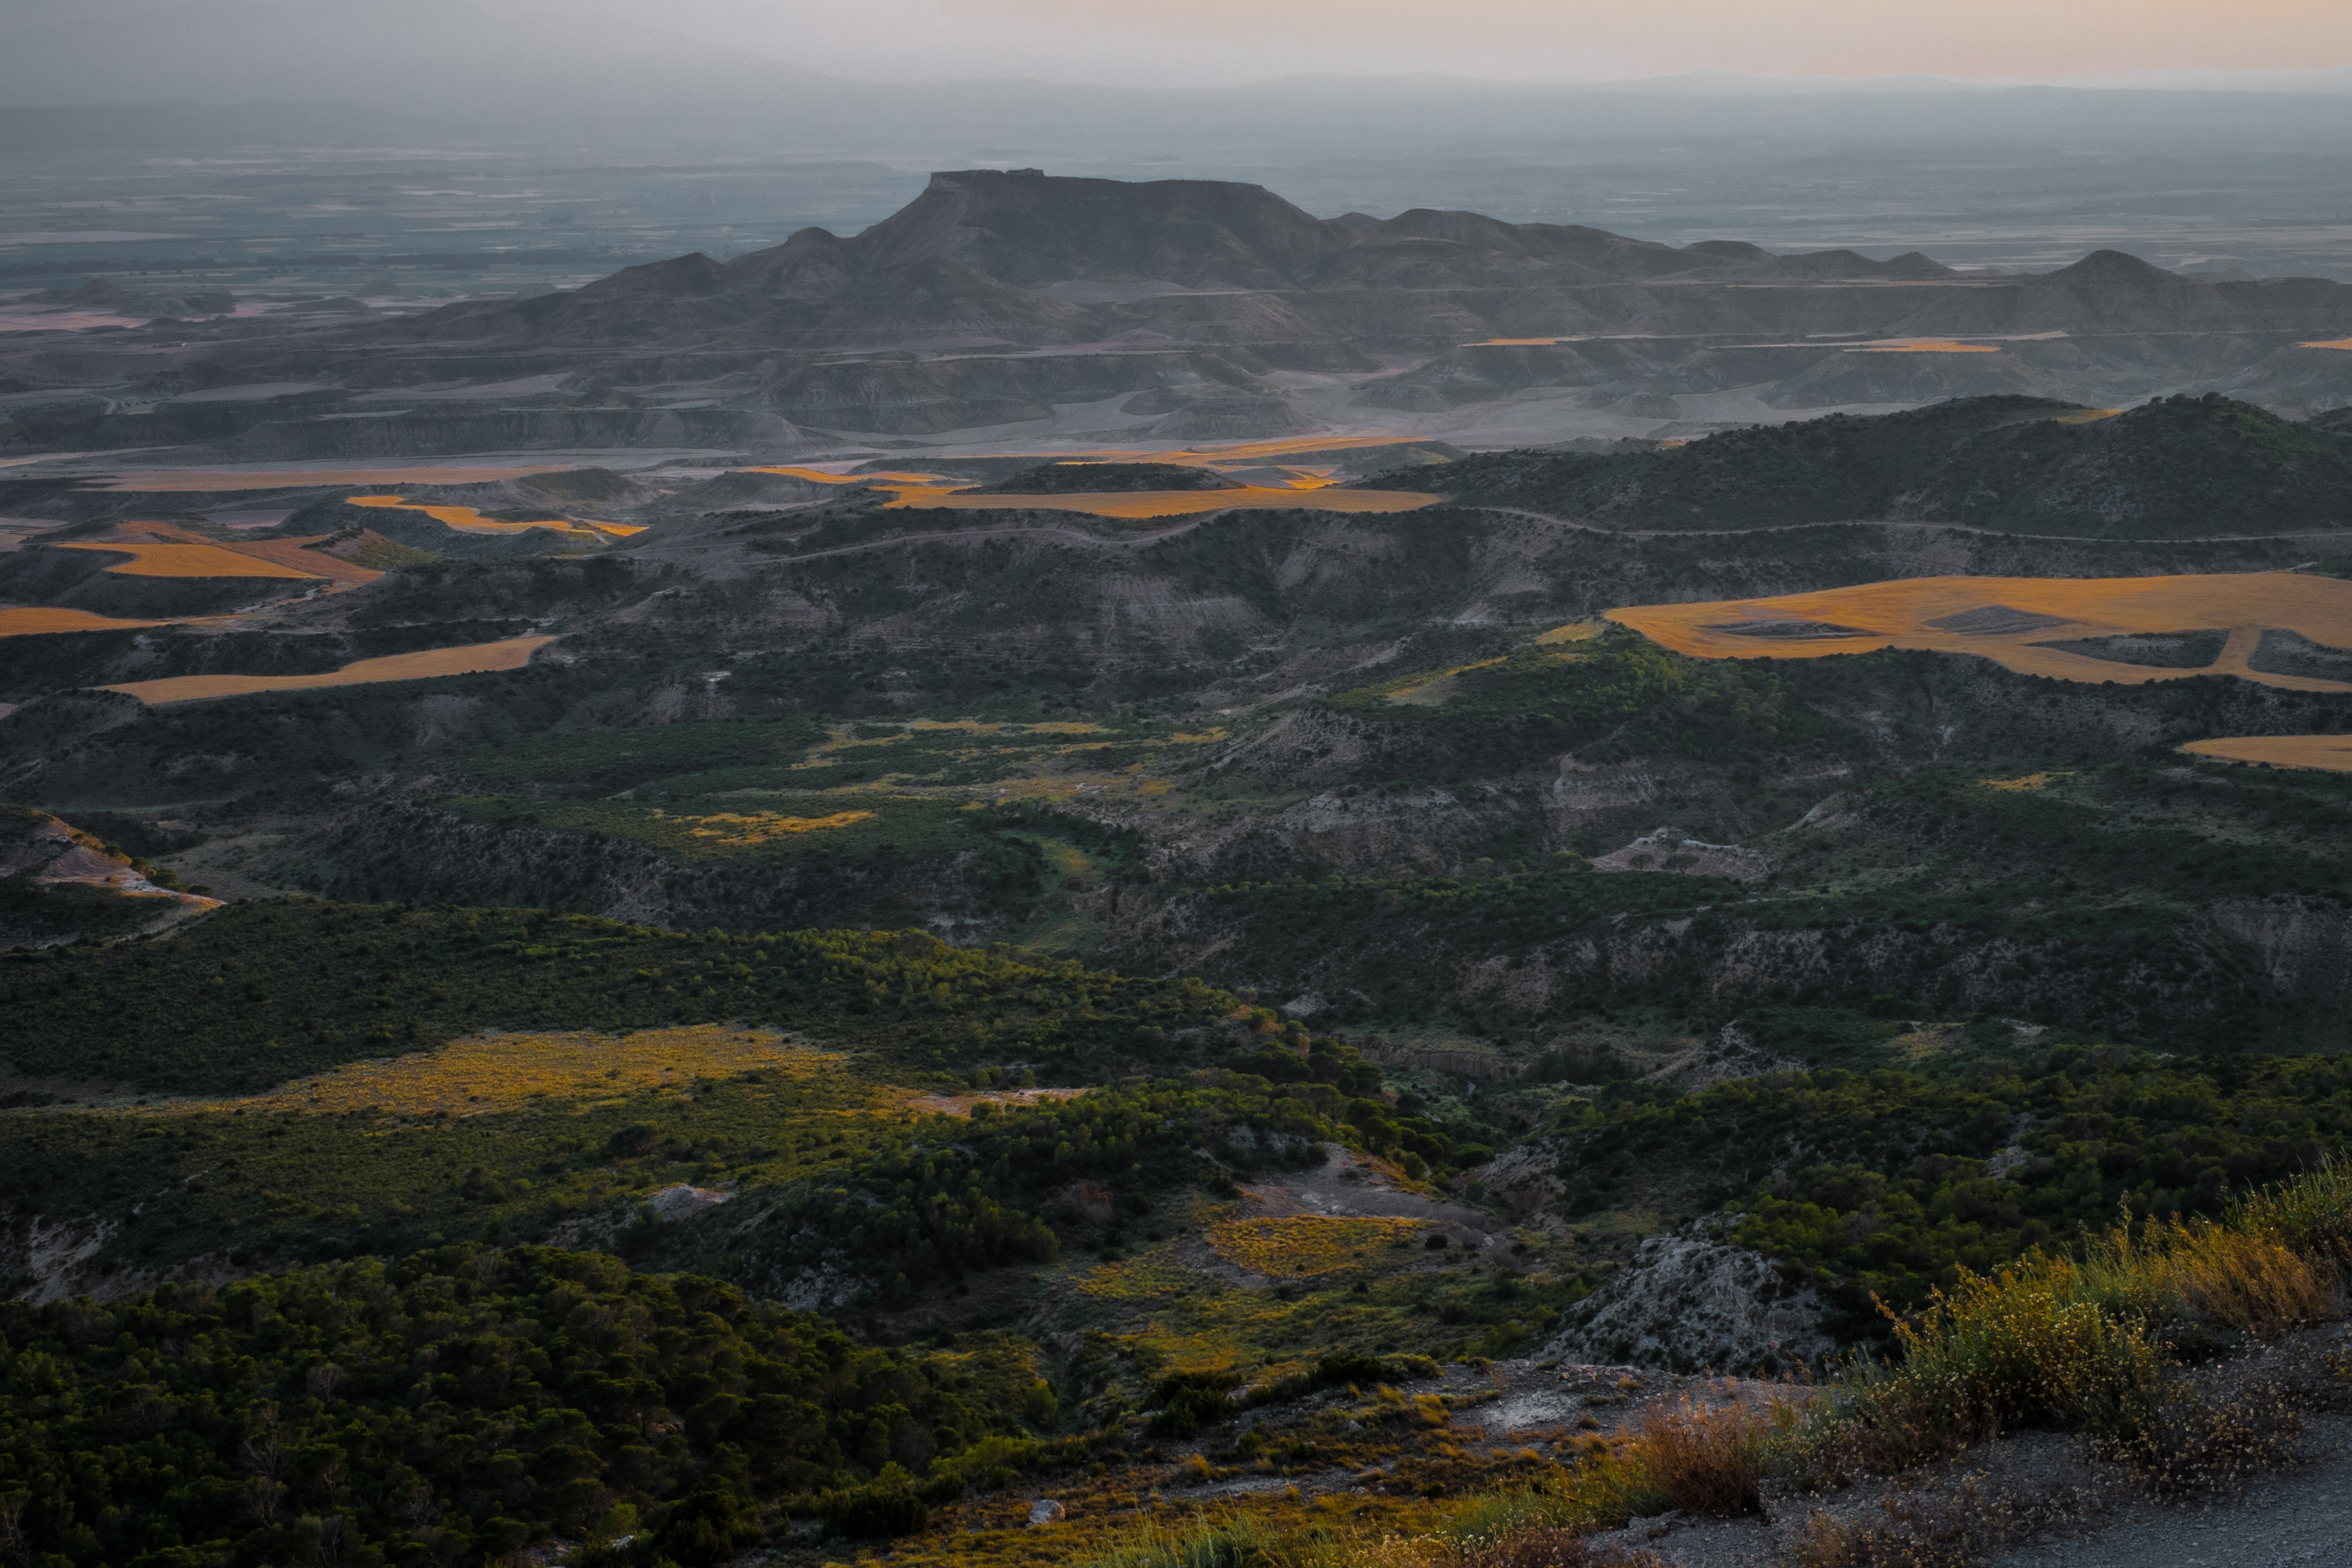
landscape, sea, coast, rock, horizon, wilderness, mountain, cloud, morning, hill, river, valley, cliff, terrain, ridge, plain, spain, geology, plateau, xpro1, willyverhulst, landform, aerial photography, natural environment, geographical feature, atmospheric phenomenon, mountainous landforms